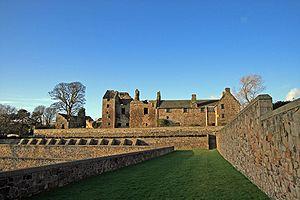
Le château d'Aberdour est un château partiellement en ruine situé à Aberdour, dans la région du Fife en Écosse. Des parties du château remontent aux alentours de 1200, ce qui en fait l'un des deux plus anciens châteaux d'Écosse pouvant être daté et toujours debout, l'autre était le château de Sween dans la région d'Argyll and Bute construit environ à la même période.
Cette liste recense les principaux châteaux du council area de Fife en Écosse.